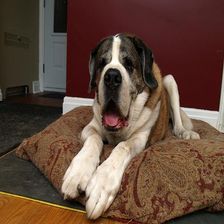
Species: dog
Breed: saint bernard